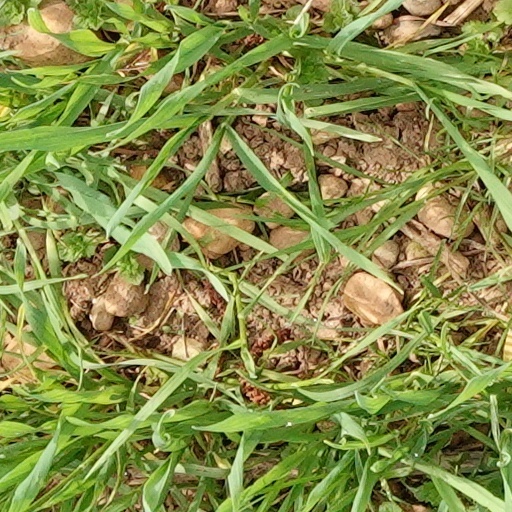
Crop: wheat